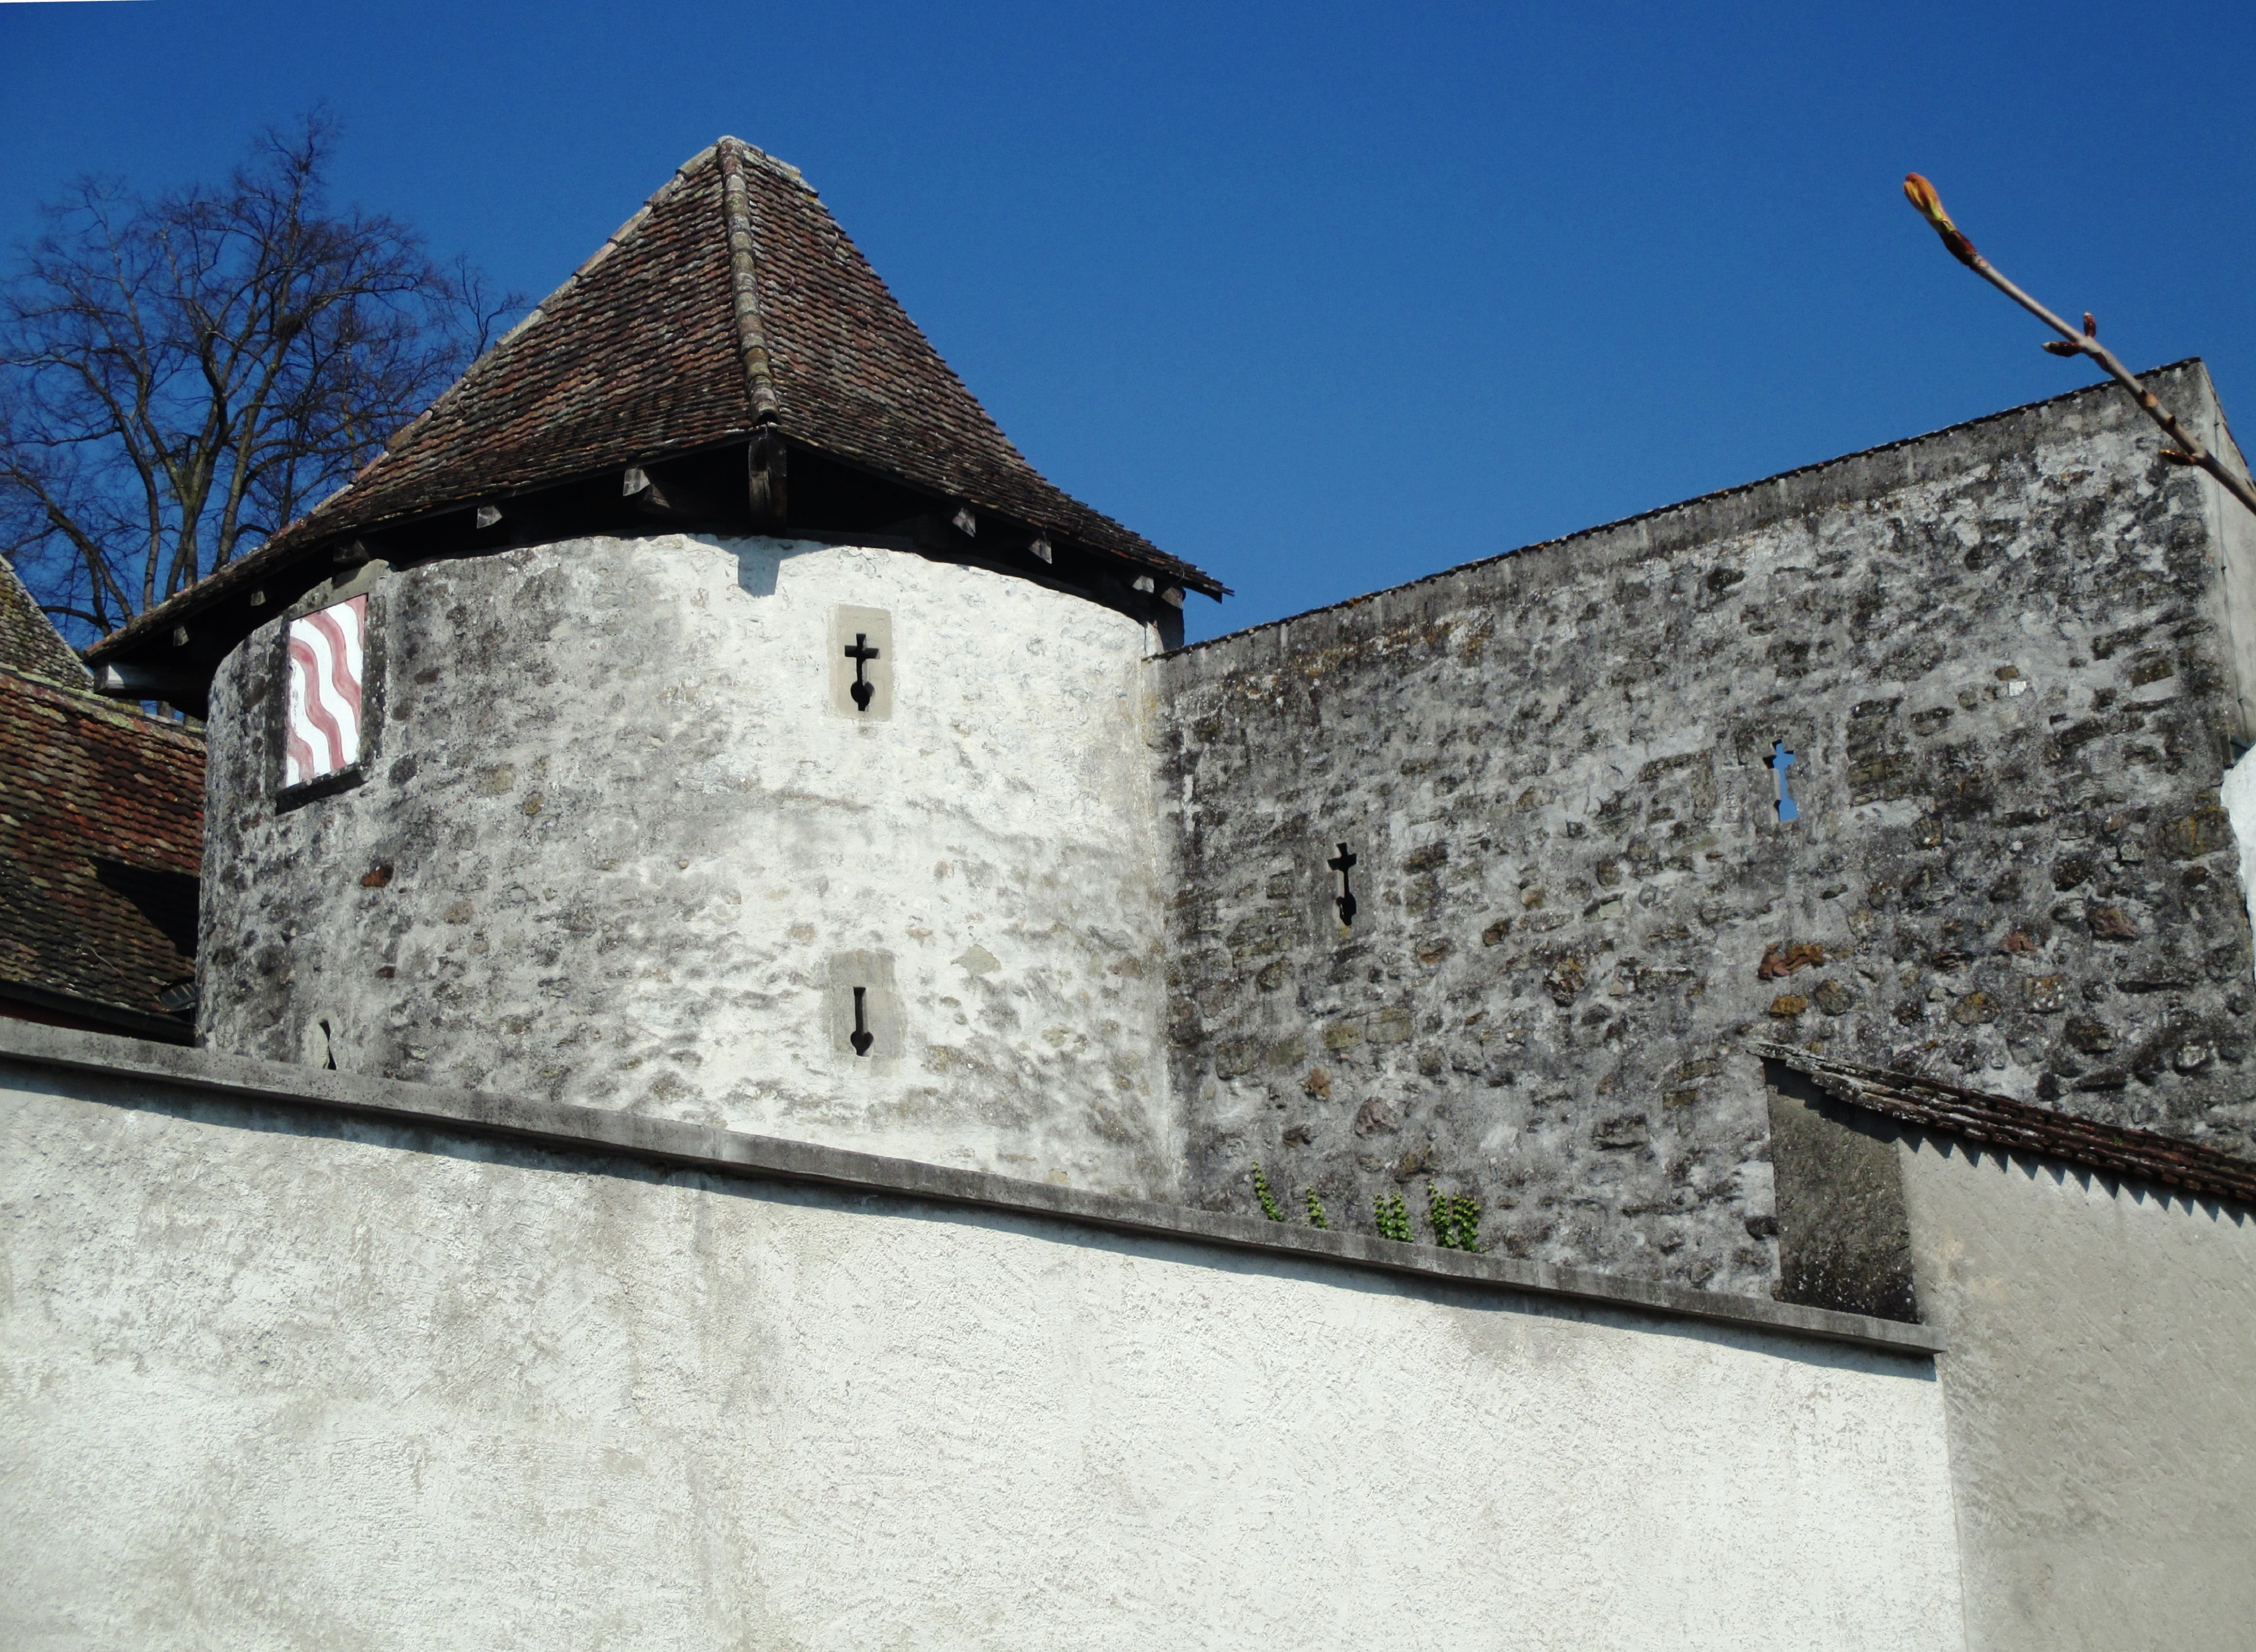
building, chateau, tower, castle, facade, church, chapel, place of worship, monastery, switzerland, substantiate, rapperswil jona, capuchin monastery, canton of st gallen